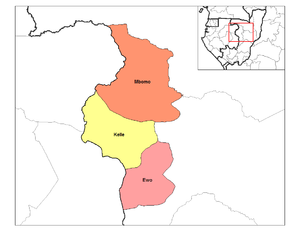
Le district d´Ewo se situe dans le departement de la cuvette-Ouest en République du Congo. Ewo en est le chef lieu.